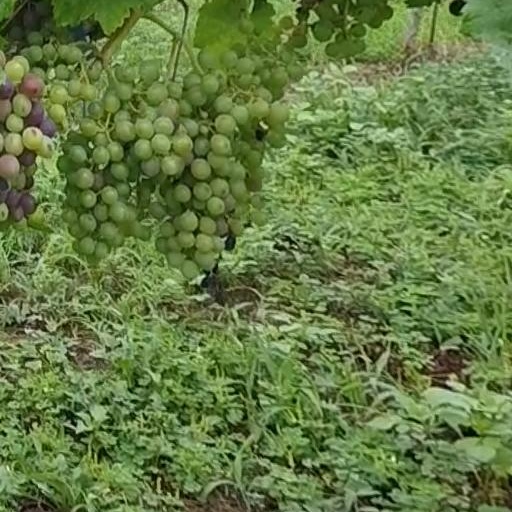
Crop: grape